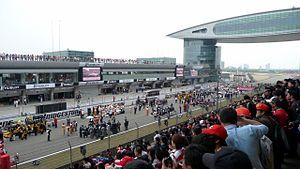
Le Grand Prix automobile de Chine 2010, disputé sur le circuit international de Shanghai le 18 avril 2010, est la septième édition du Grand Prix, la 824ᵉ épreuve du championnat du monde de Formule 1 courue depuis 1950 et la quatrième manche du championnat 2010.